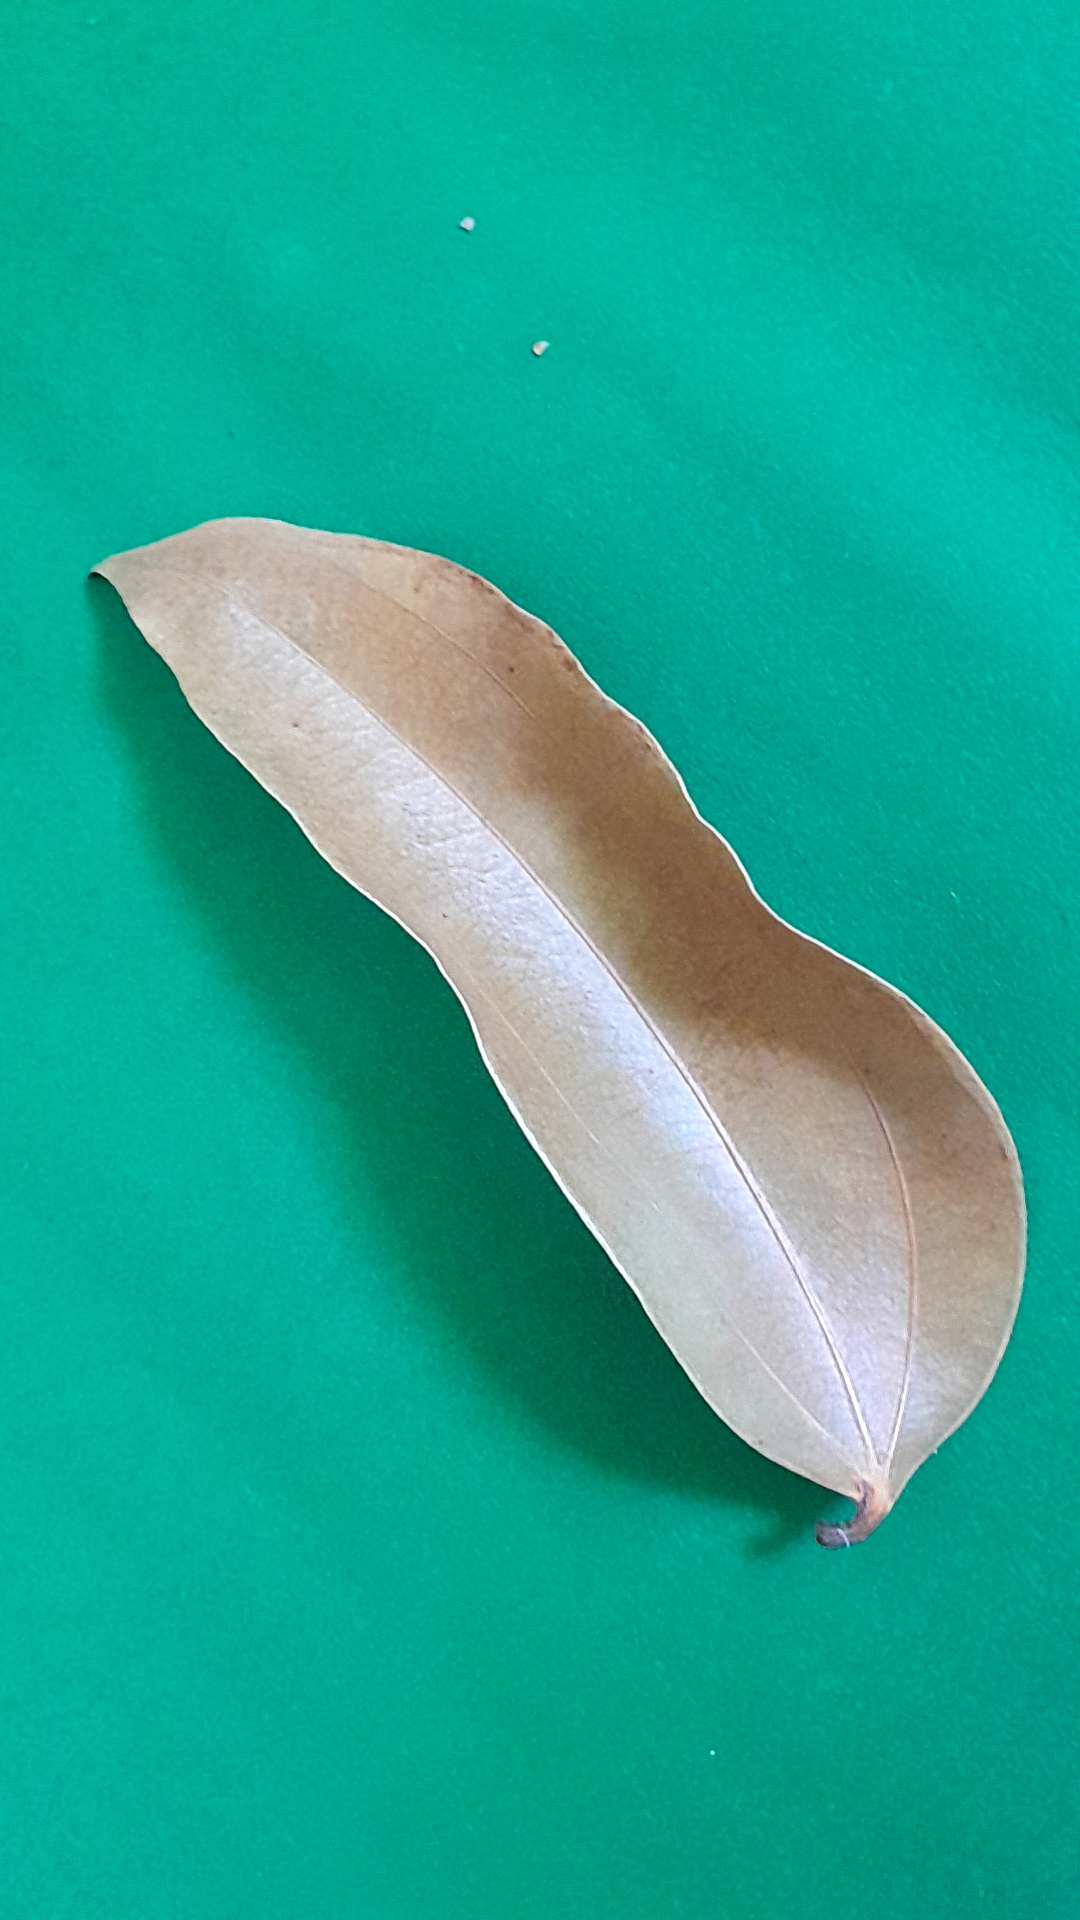
Label: Dry Leaf